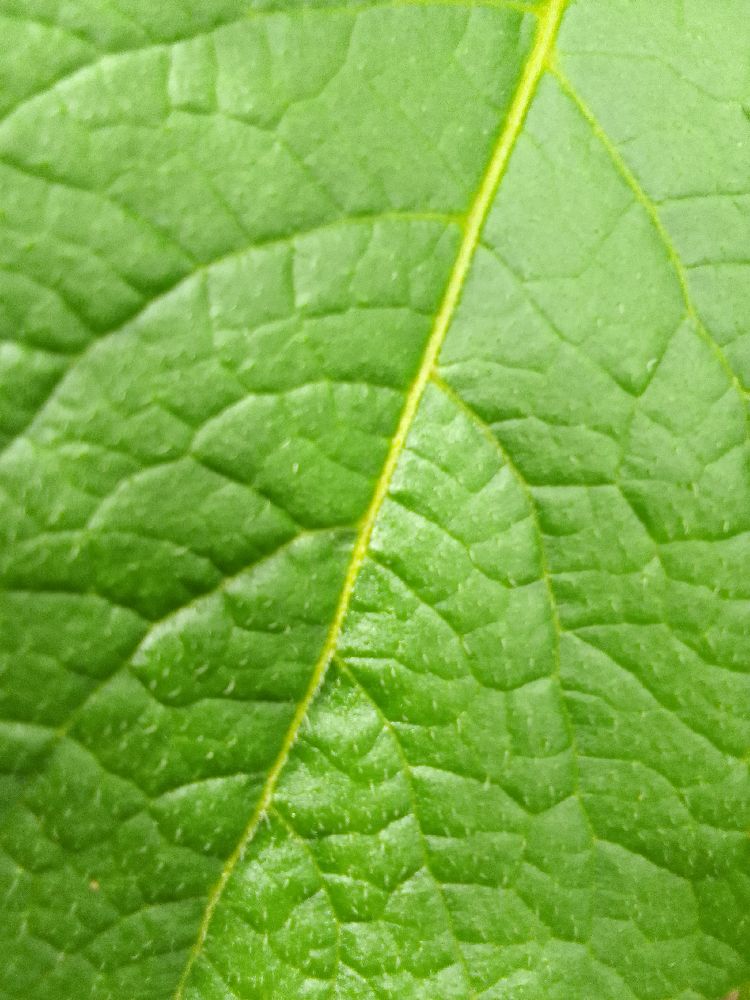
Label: Healthy